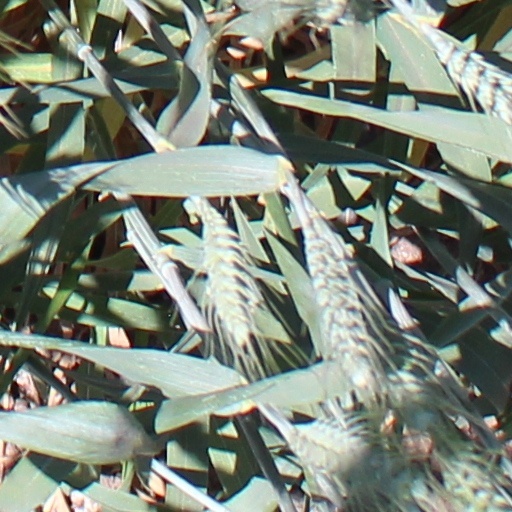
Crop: wheat